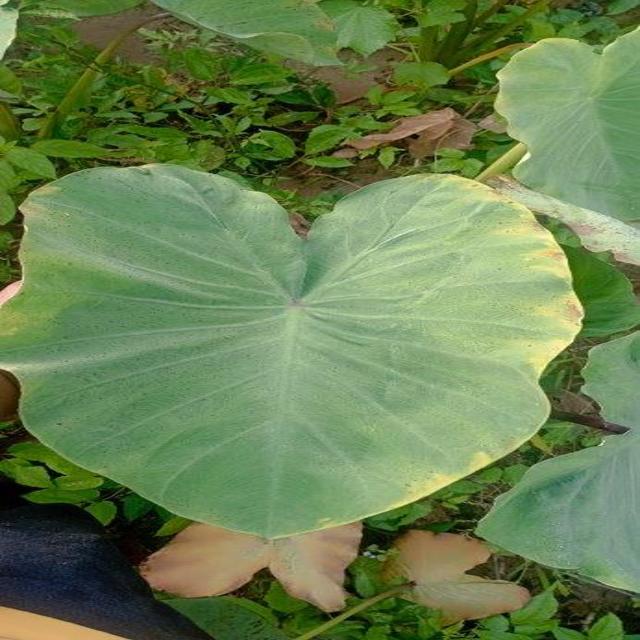
Label: Early_Blight